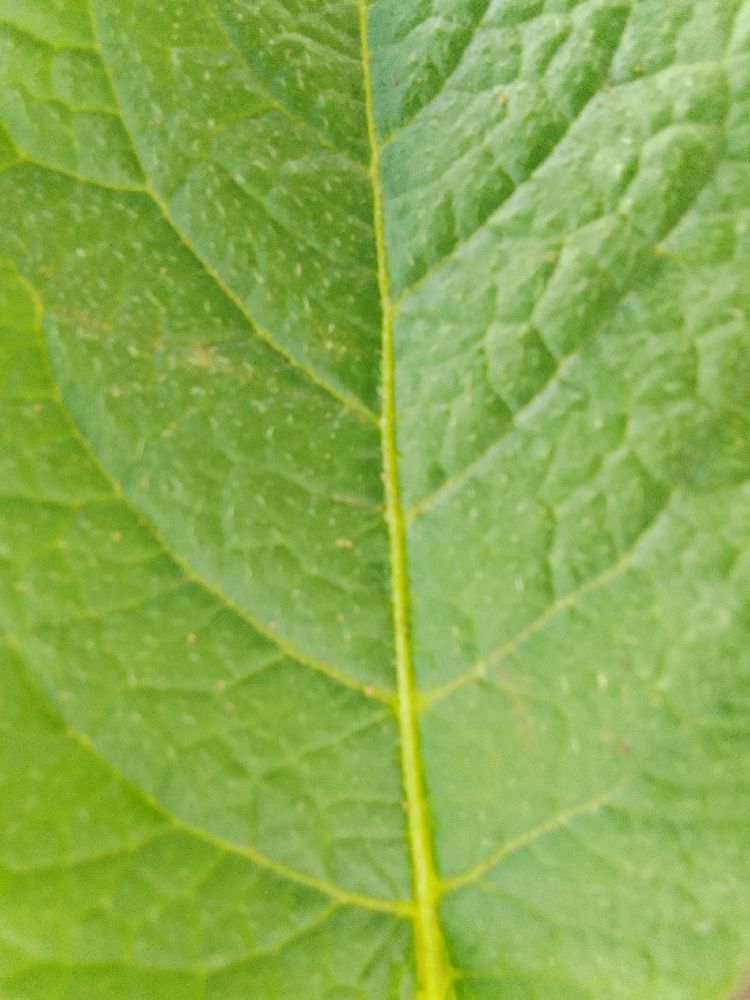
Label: Healthy